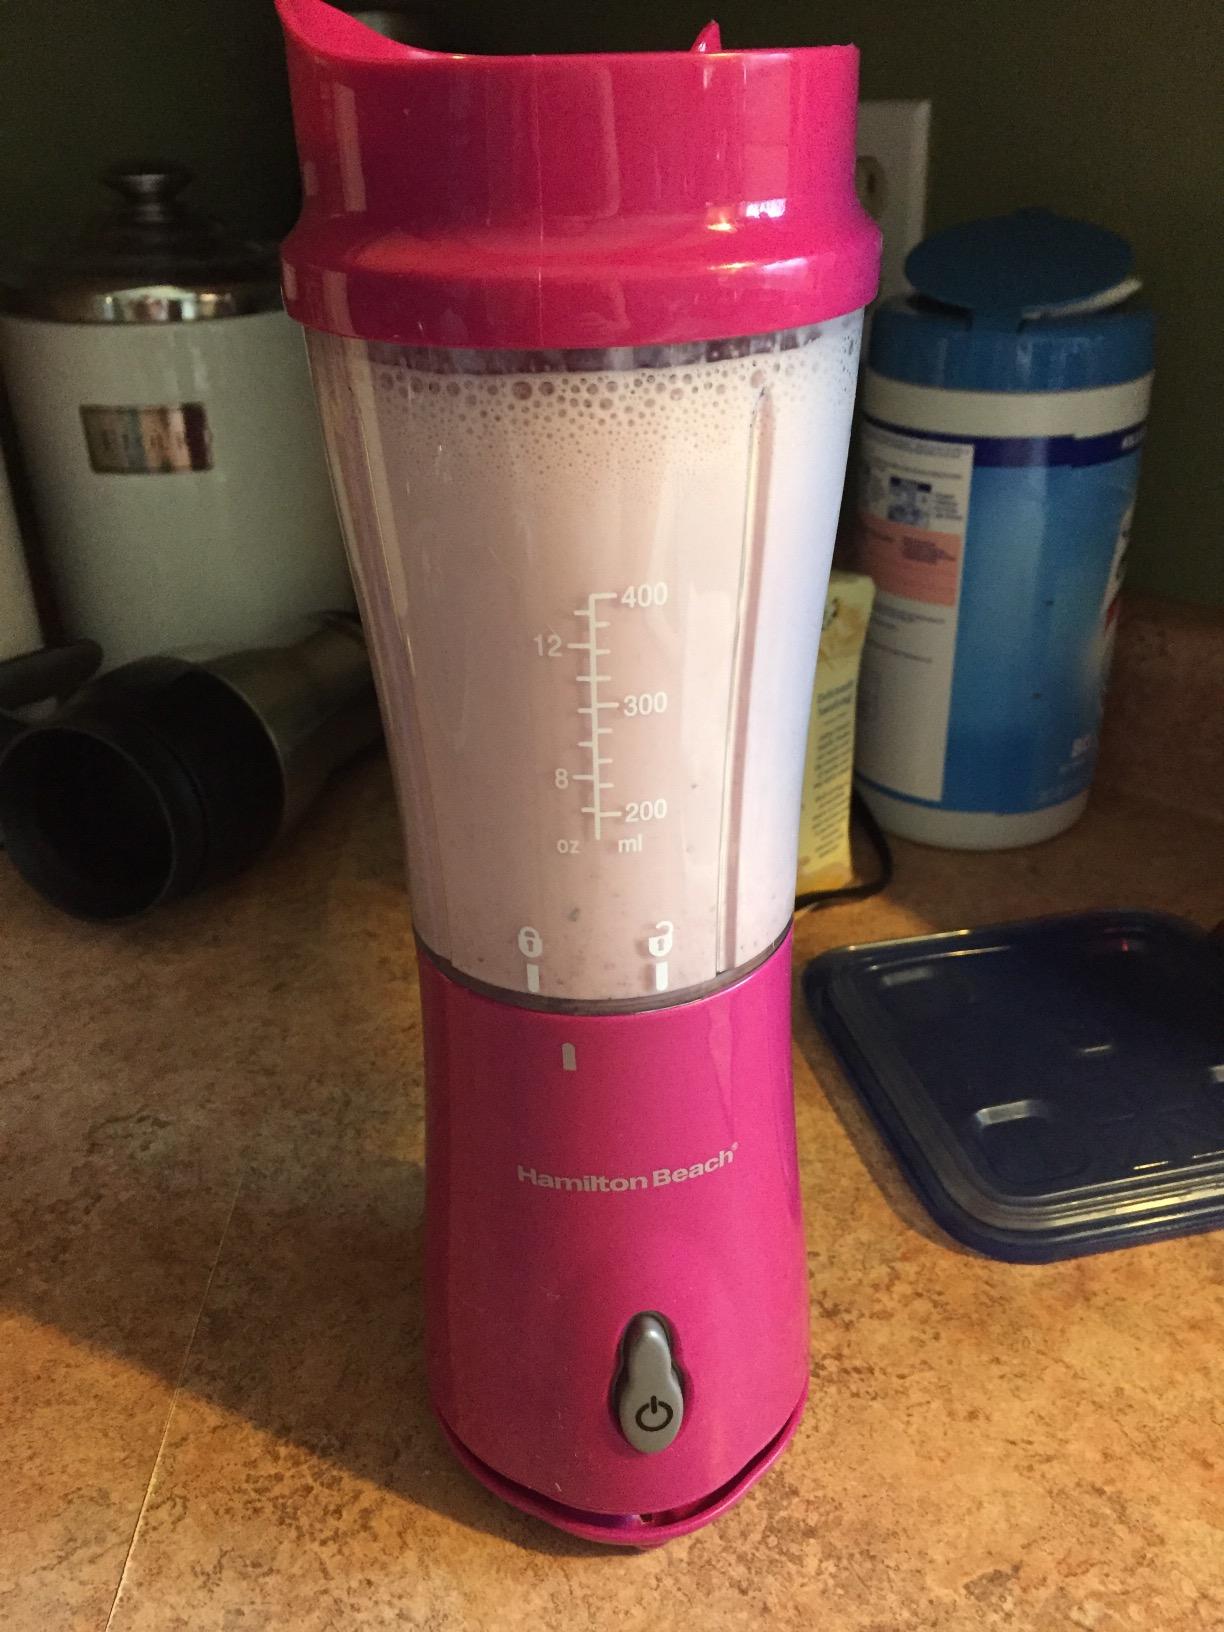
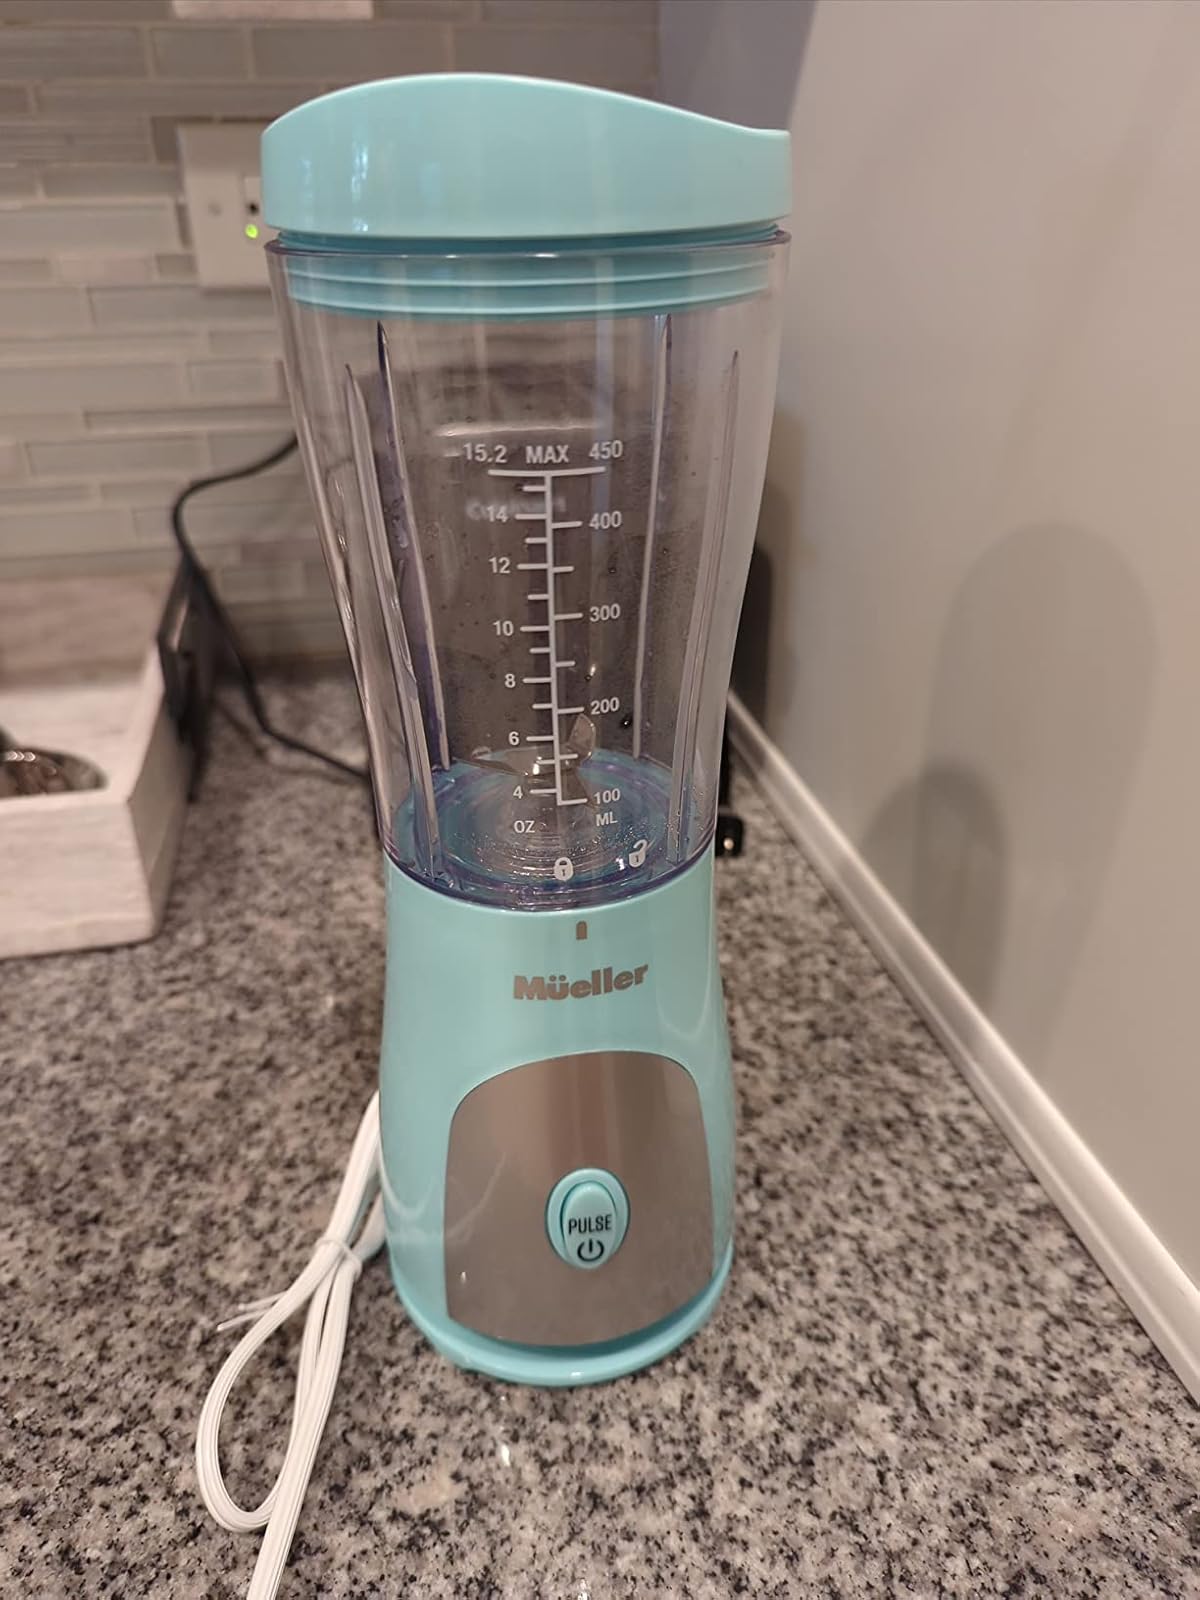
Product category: items_blender
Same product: no